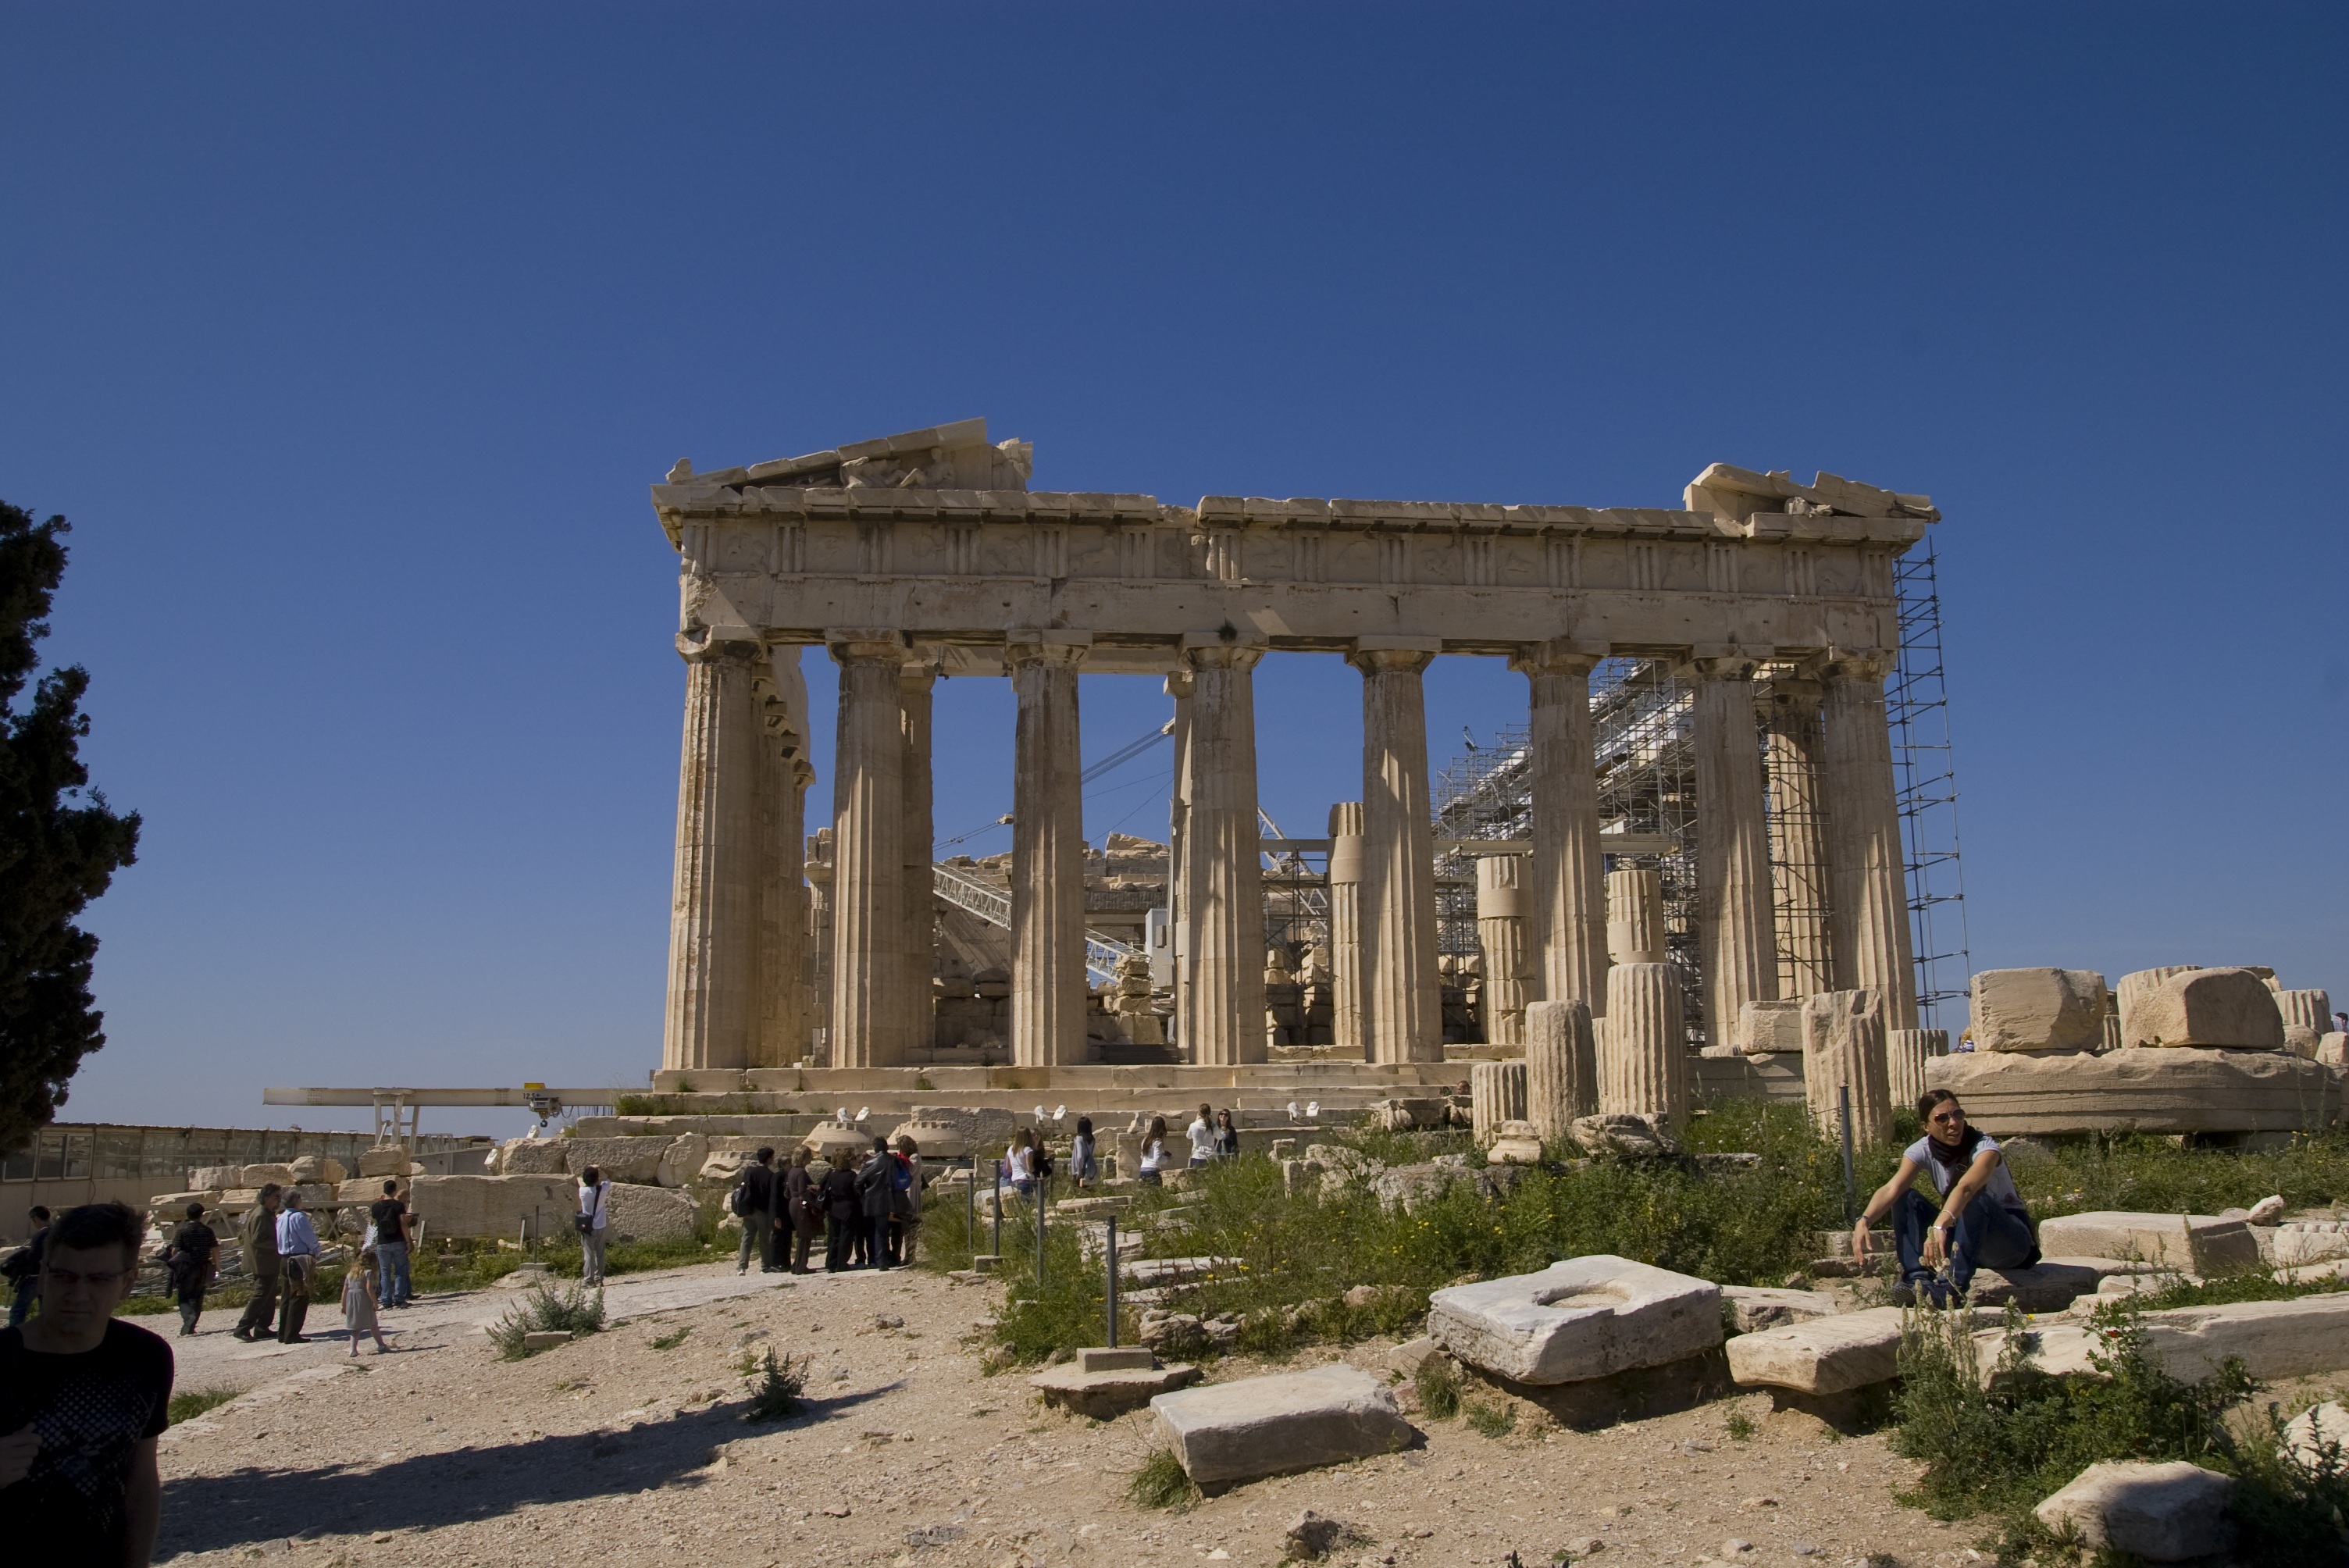
architecture, structure, antique, building, palace, monument, travel, arch, column, landmark, fortification, place of worship, temple, ruins, columns, monastery, greece, history, athens, ancient rome, archaeological site, unesco world heritage site, roman temple, historic site, ancient history, ancient roman architecture, ancient greek temple